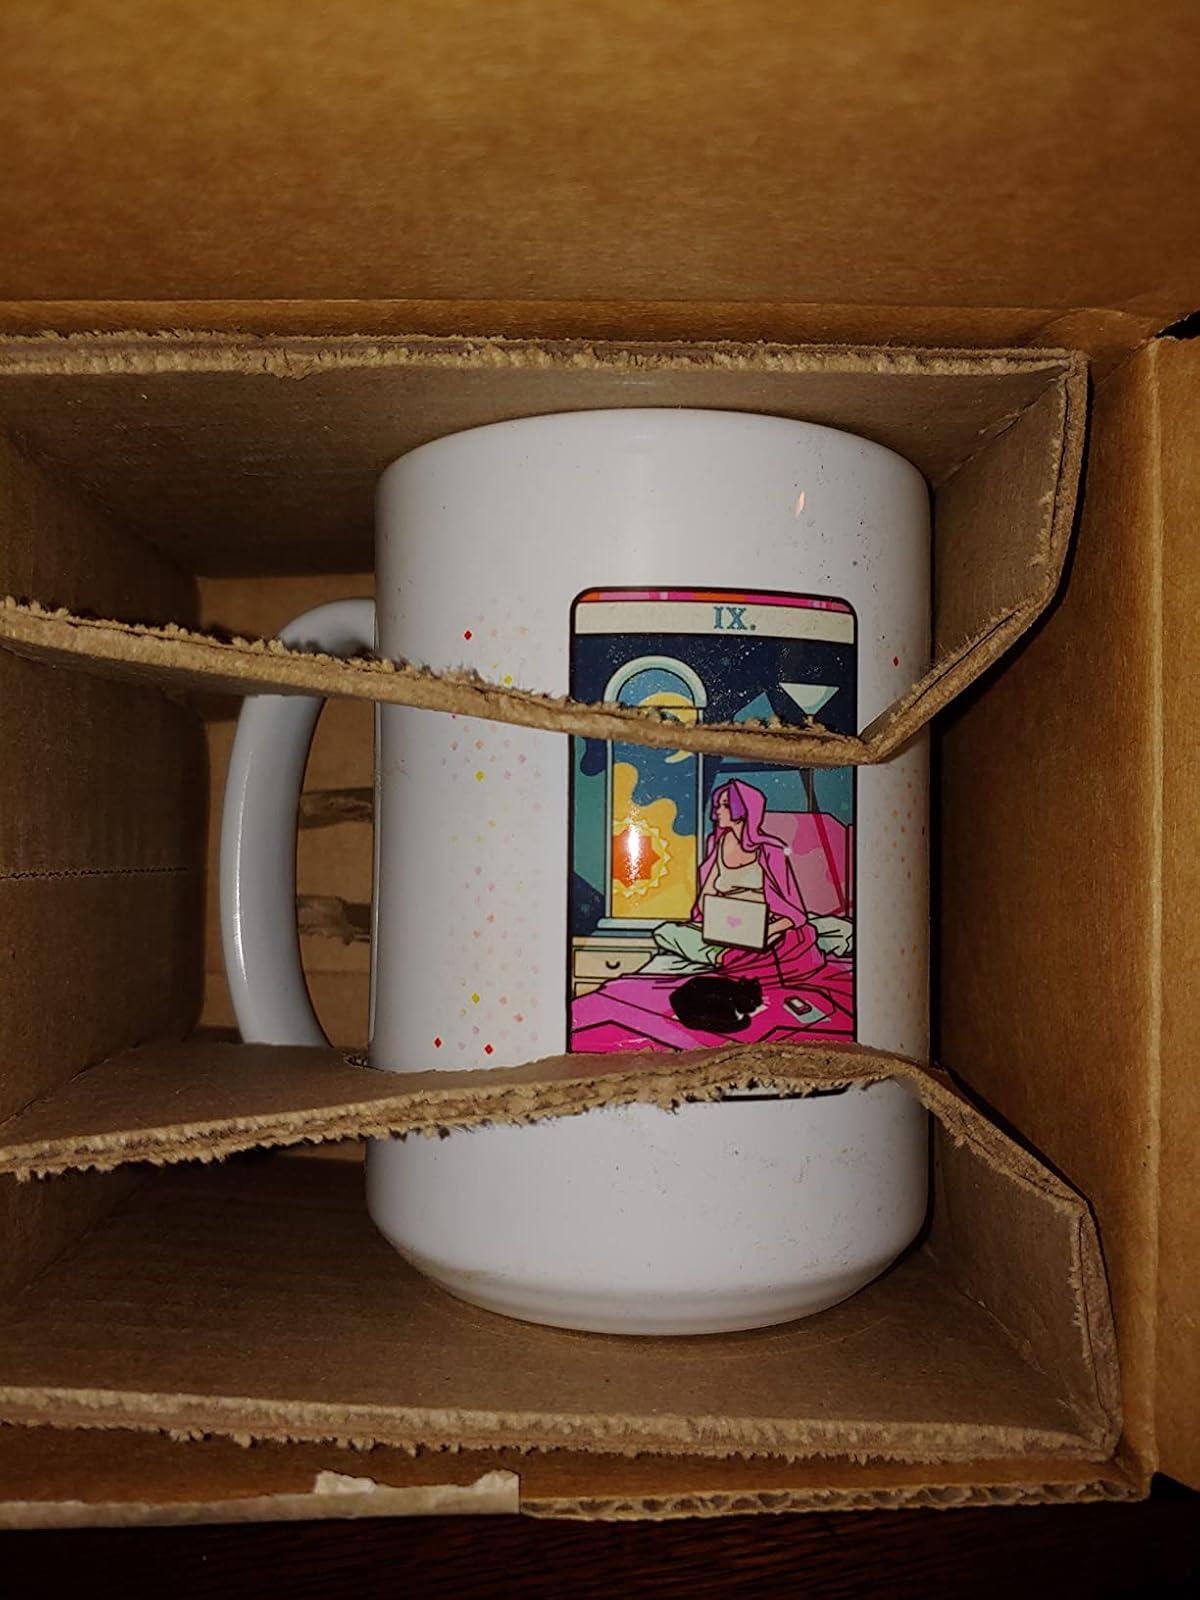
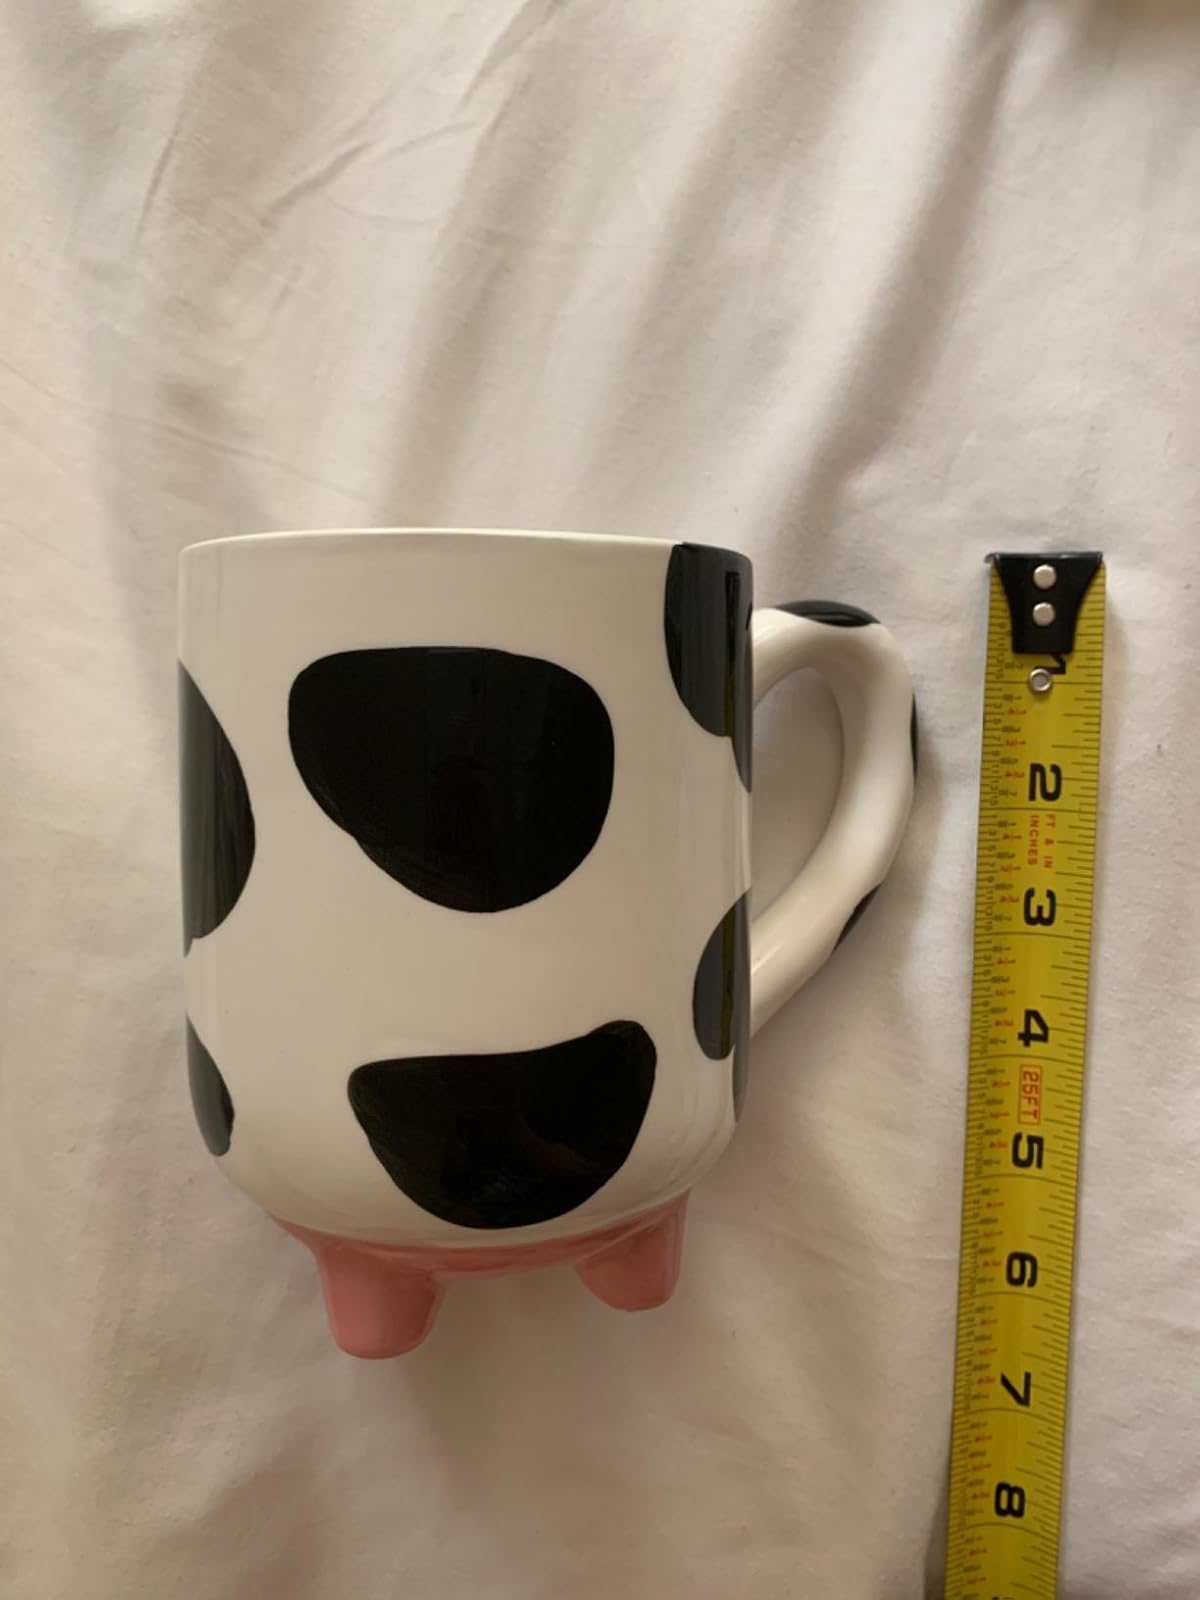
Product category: items_mug
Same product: no